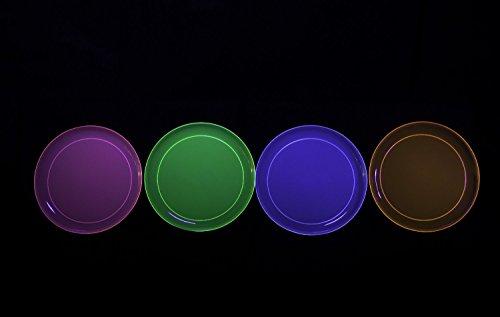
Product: Party Essentials Hard Plastic 9-Inch Round Party/Luncheon Plates, Assorted Neon, 20-Count
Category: Health & Household | Household Supplies | Paper & Plastic | Disposable Plates, Bowls & Cutlery | Plates
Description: Northwest Enterprises quality hard plastic 9-inch round neon party/luncheon plates.
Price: $15.98